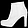
Label: Ankle boot